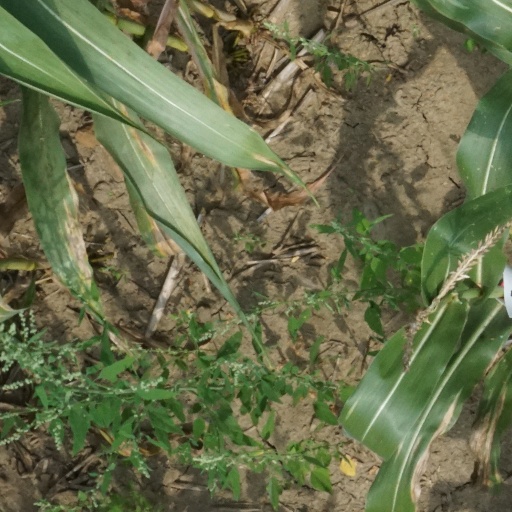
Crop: maize; corn